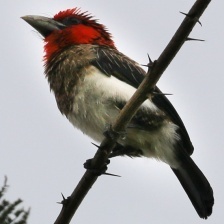
Species: D-ARNAUDS BARBET
Scientific name: TRACHYPHONUS DARNAUDII